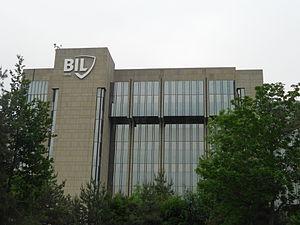
Immeuble de la Banque internationale à Luxembourg (BIL) dans la ville de Luxembourg.